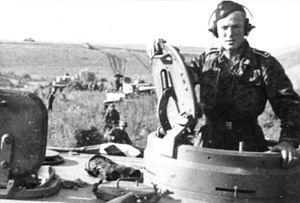
Le Tiger I, abréviation de Panzerkampfwagen VI Tiger Ausführung E - Sonderkraftfahrzeug 181, est un char de combat lourd allemand en service de 1942 à 1945, et l'un des chars les plus connus de la Seconde Guerre mondiale.
La 2ᵉ division SS « Das Reich » ou la division « Das Reich » est l'une des 38 divisions de la Waffen-SS durant la Seconde Guerre mondiale, composée de volontaires et de Volksdeutsche, notamment des Alsaciens-Mosellans incorporés de force.
La Panzerdivision est le nom allemand équivalent de la division blindée. Panzerdivision est souvent utilisé en français pour désigner la division blindée de l'armée allemande durant la Seconde Guerre mondiale. Il y eut des Panzerdivisionen dans la Waffen-SS et même une dans la Luftwaffe.